Robert J. Gay

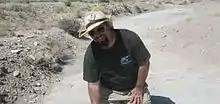
Robert Gay in June 2016

Robert Joseph Gay is an American Paleontologist known for his work in the Chinle and Kayenta Formations in the southwest United States. He is known for his studies of cannibalism in "Coelophysis" and sexual dimorphism in "Dilophosaurus," and his fieldwork in Bears Ears National Monument. In 2017, he and coauthors formally published their study on the oldest known dinosaur from Utah, a neotheropod that is likely an animal similar to "Coelophysis". Robert Gay is currently the Curator of Education at the Idaho Museum of Natural History